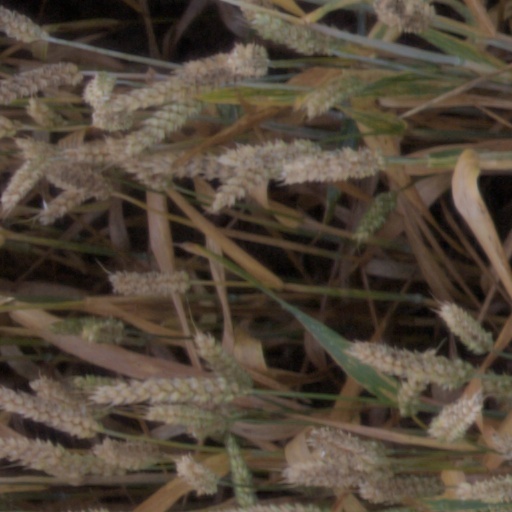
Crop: wheat